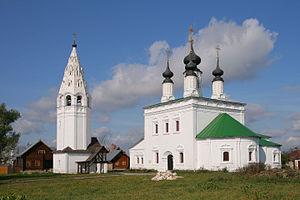
Le Monastère d'Alexandre est situé sur la rive gauche de la rivière Kamenka, à Souzdal. Selon la tradition, il a été fondé en 1240 par Alexandre Nevski. Les éléments les plus anciens du monastère n'existent plus. L'église de l'Ascension du Seigneur et son clocher qui composent l'ensemble ont été construits en 1695, grâce aux dons de la tsarine Natalia Narychkina, mère de Pierre Ier le Grand.